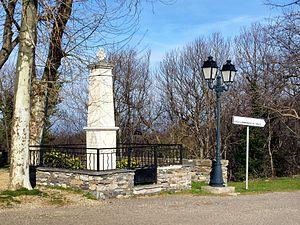
Croce est une commune française située dans la circonscription départementale de la Haute-Corse et le territoire de la collectivité de Corse. Le village appartient à la piève d'Ampugnani, en Castagniccia.